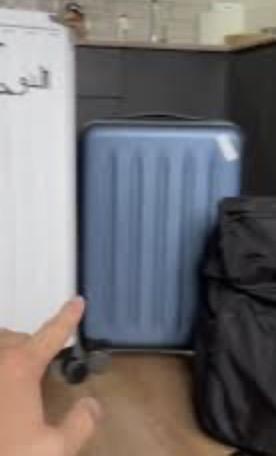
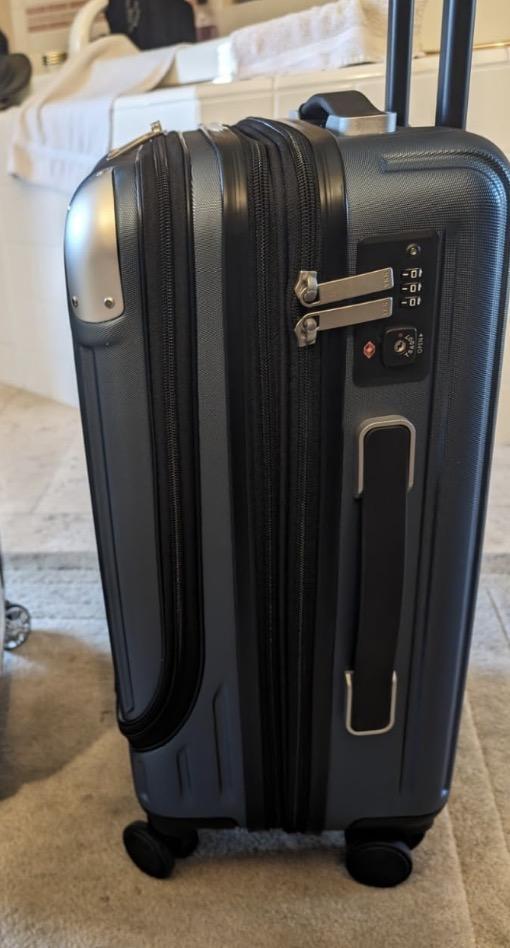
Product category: items_tea
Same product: no